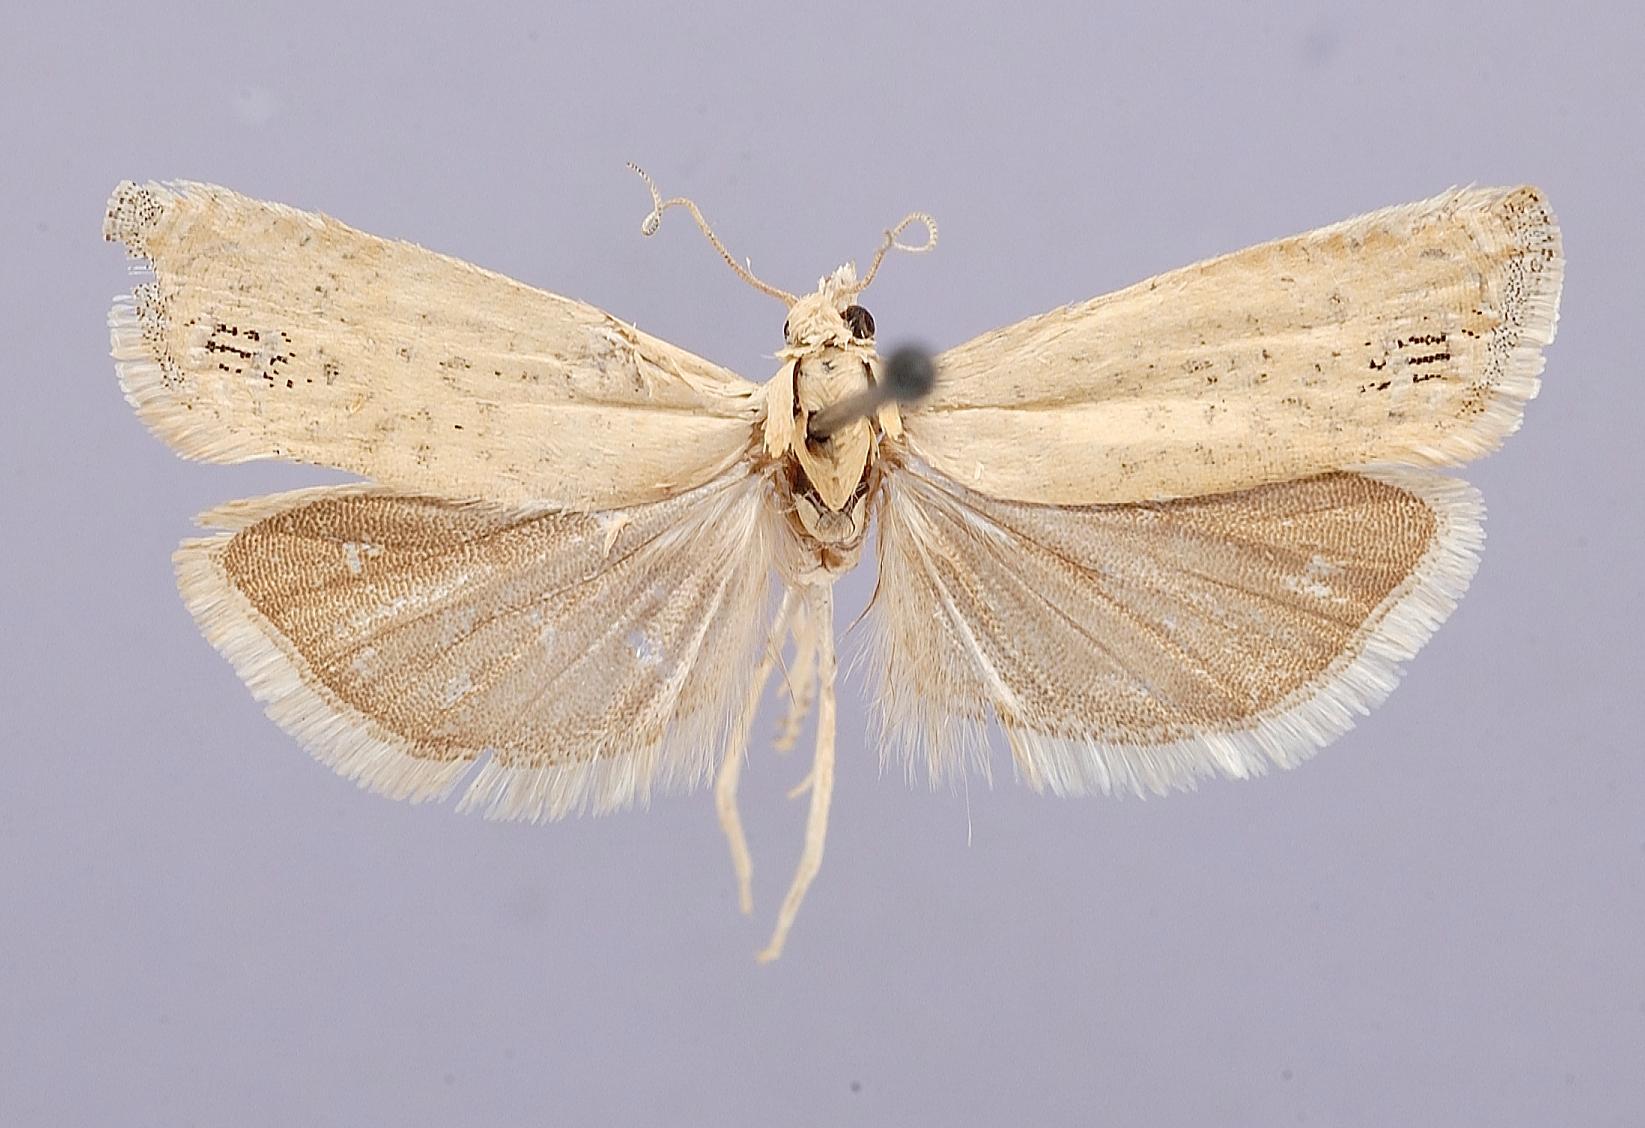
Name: Eucosma serapicana
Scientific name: Eucosma serapicana Heinrich, 1923
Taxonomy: Animalia, Arthropoda, Insecta, Lepidoptera, Tortricidae
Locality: Great Falls, Cascade, Montana, United States
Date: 8 Jul 1921